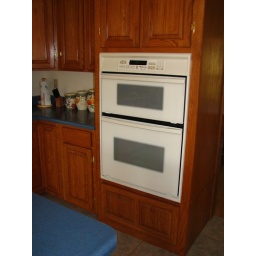
oven with bulit in microwave